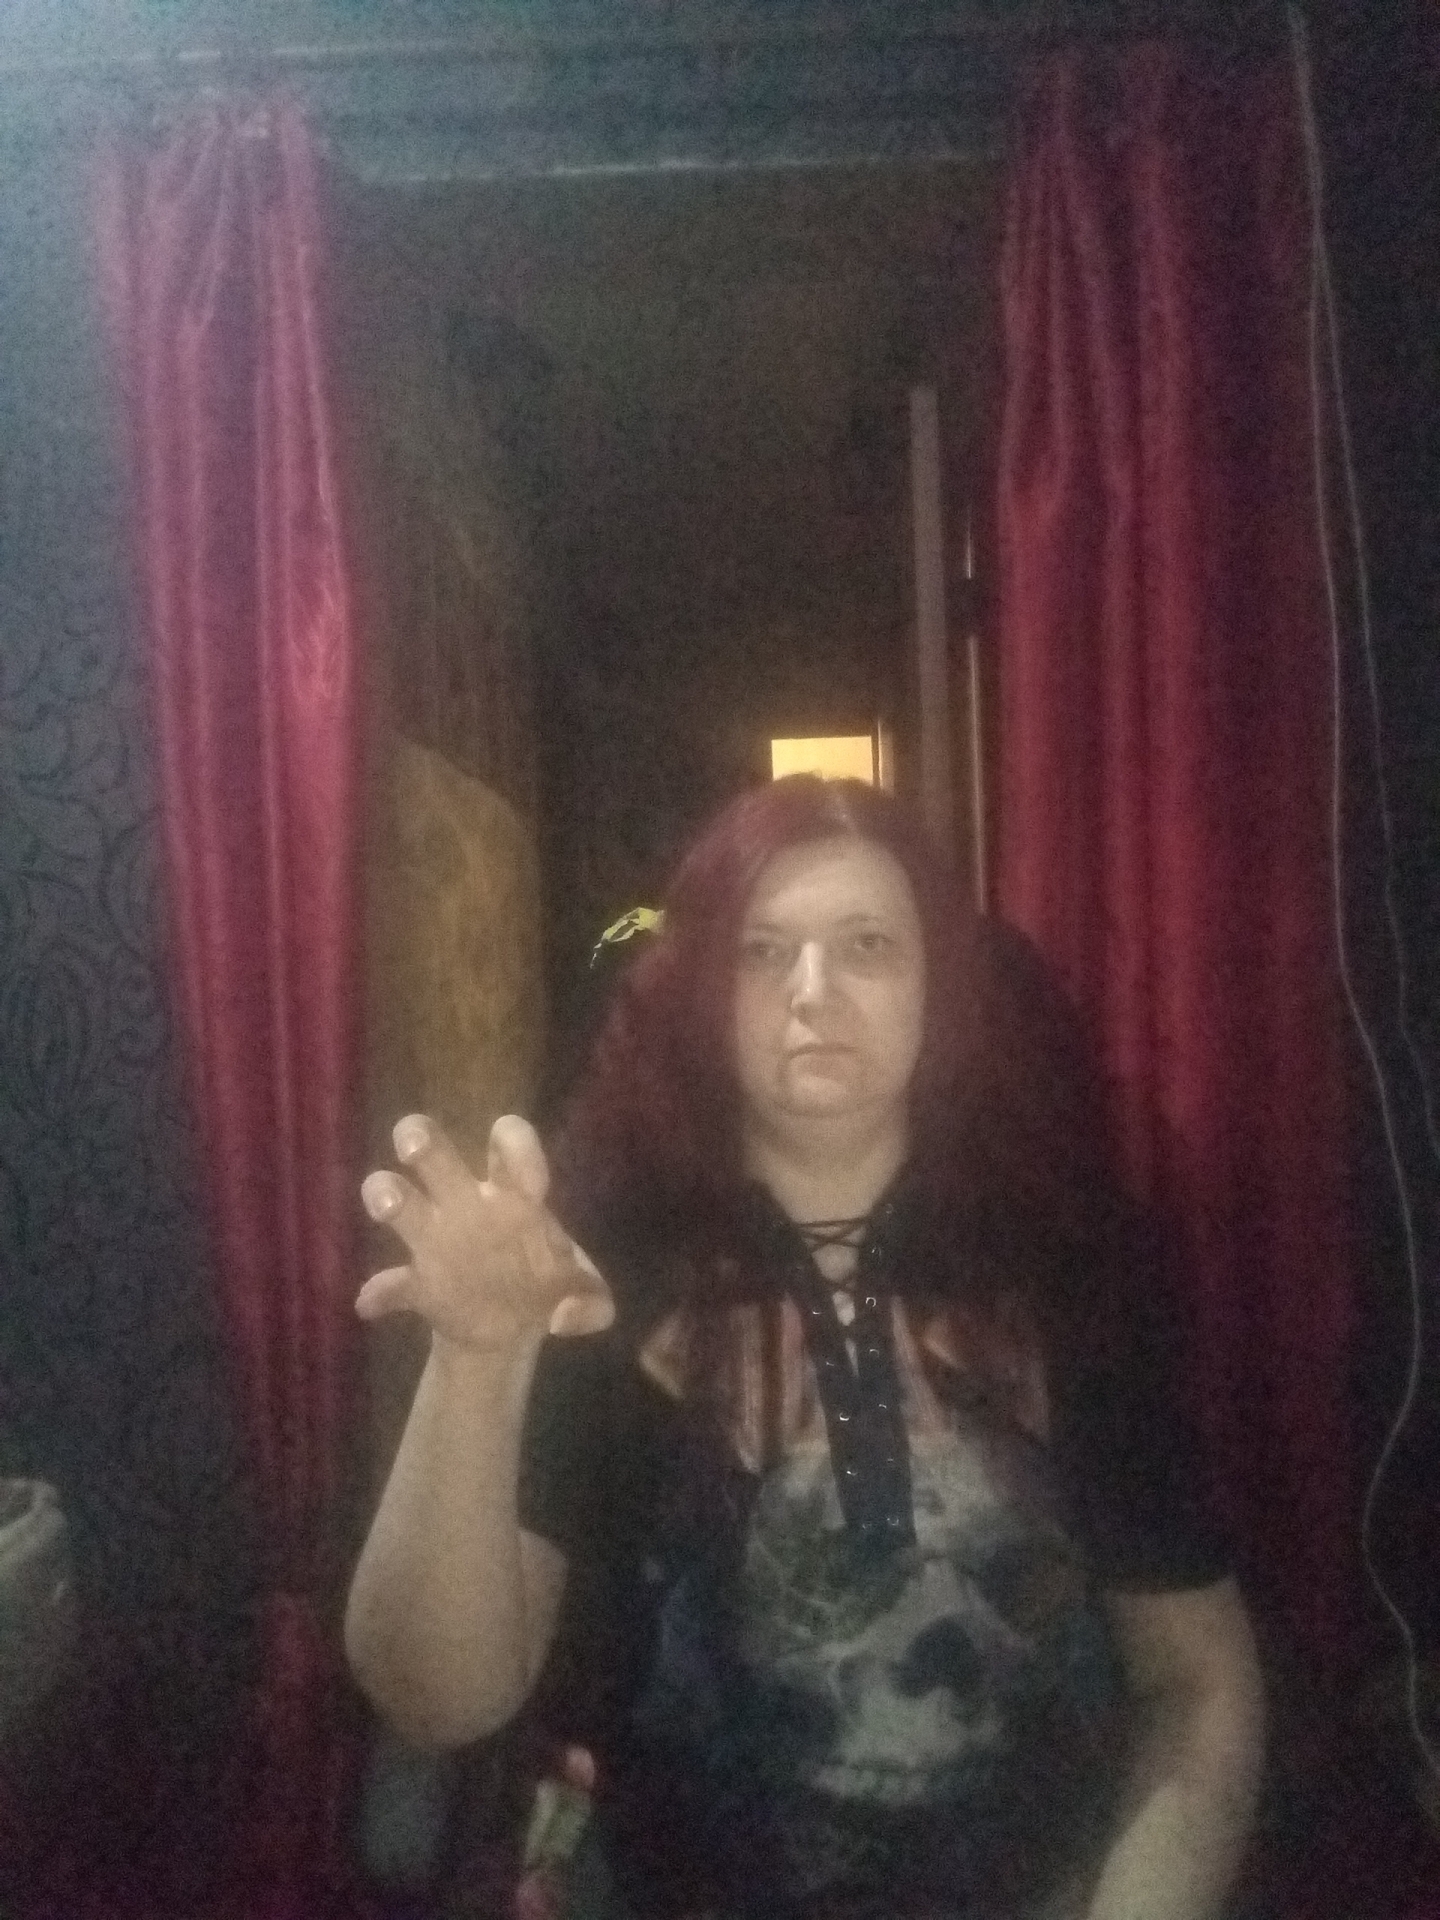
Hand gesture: grabbing